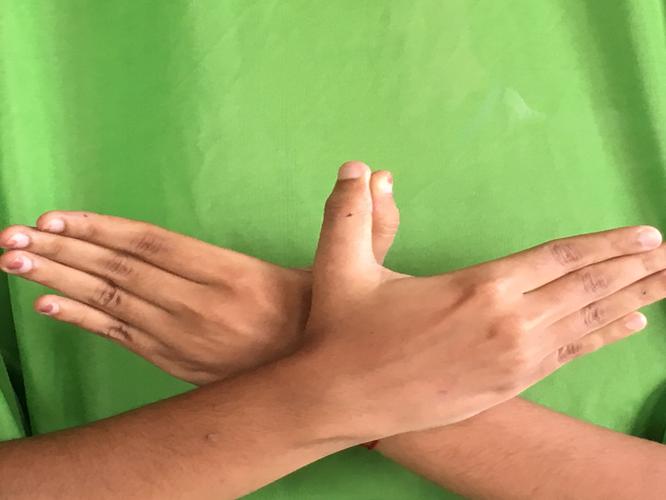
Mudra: Garuda
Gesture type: double_hand